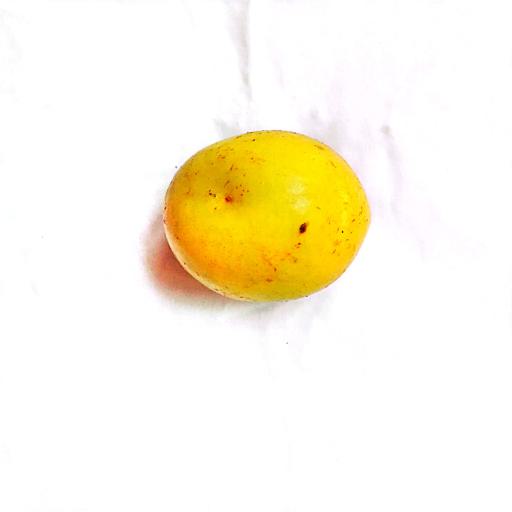
Label: healthy